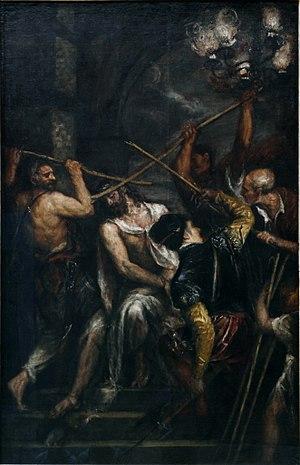
La Sainte Couronne ou couronne du Christ est, selon la tradition chrétienne, la couronne d'épines posée sur la tête du Christ avant sa crucifixion.
La Passion du Christ est l’ensemble des événements qui ont précédé et accompagné la mort de Jésus de Nazareth. Le récit et les annonces de la Passion se trouvent dans le Nouveau Testament, en particulier les Évangiles synoptiques et l’Évangile selon Jean, ainsi que dans divers textes apocryphes.